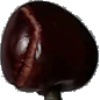
Label: Cherry 1